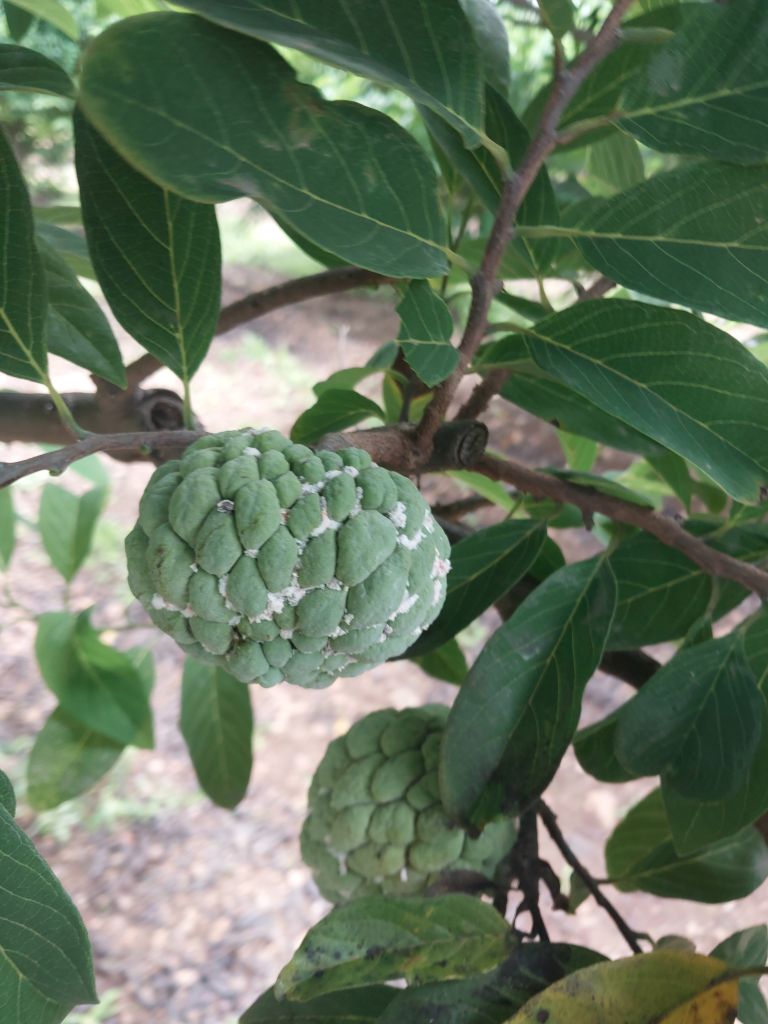
Disease label: Mealy Bug